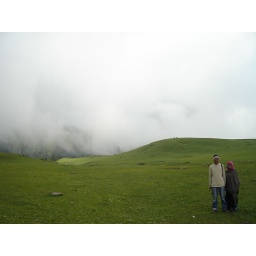
My wife and I, standing [literally] in the clouds at Siri Pai, Shogran